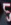
Number: 5